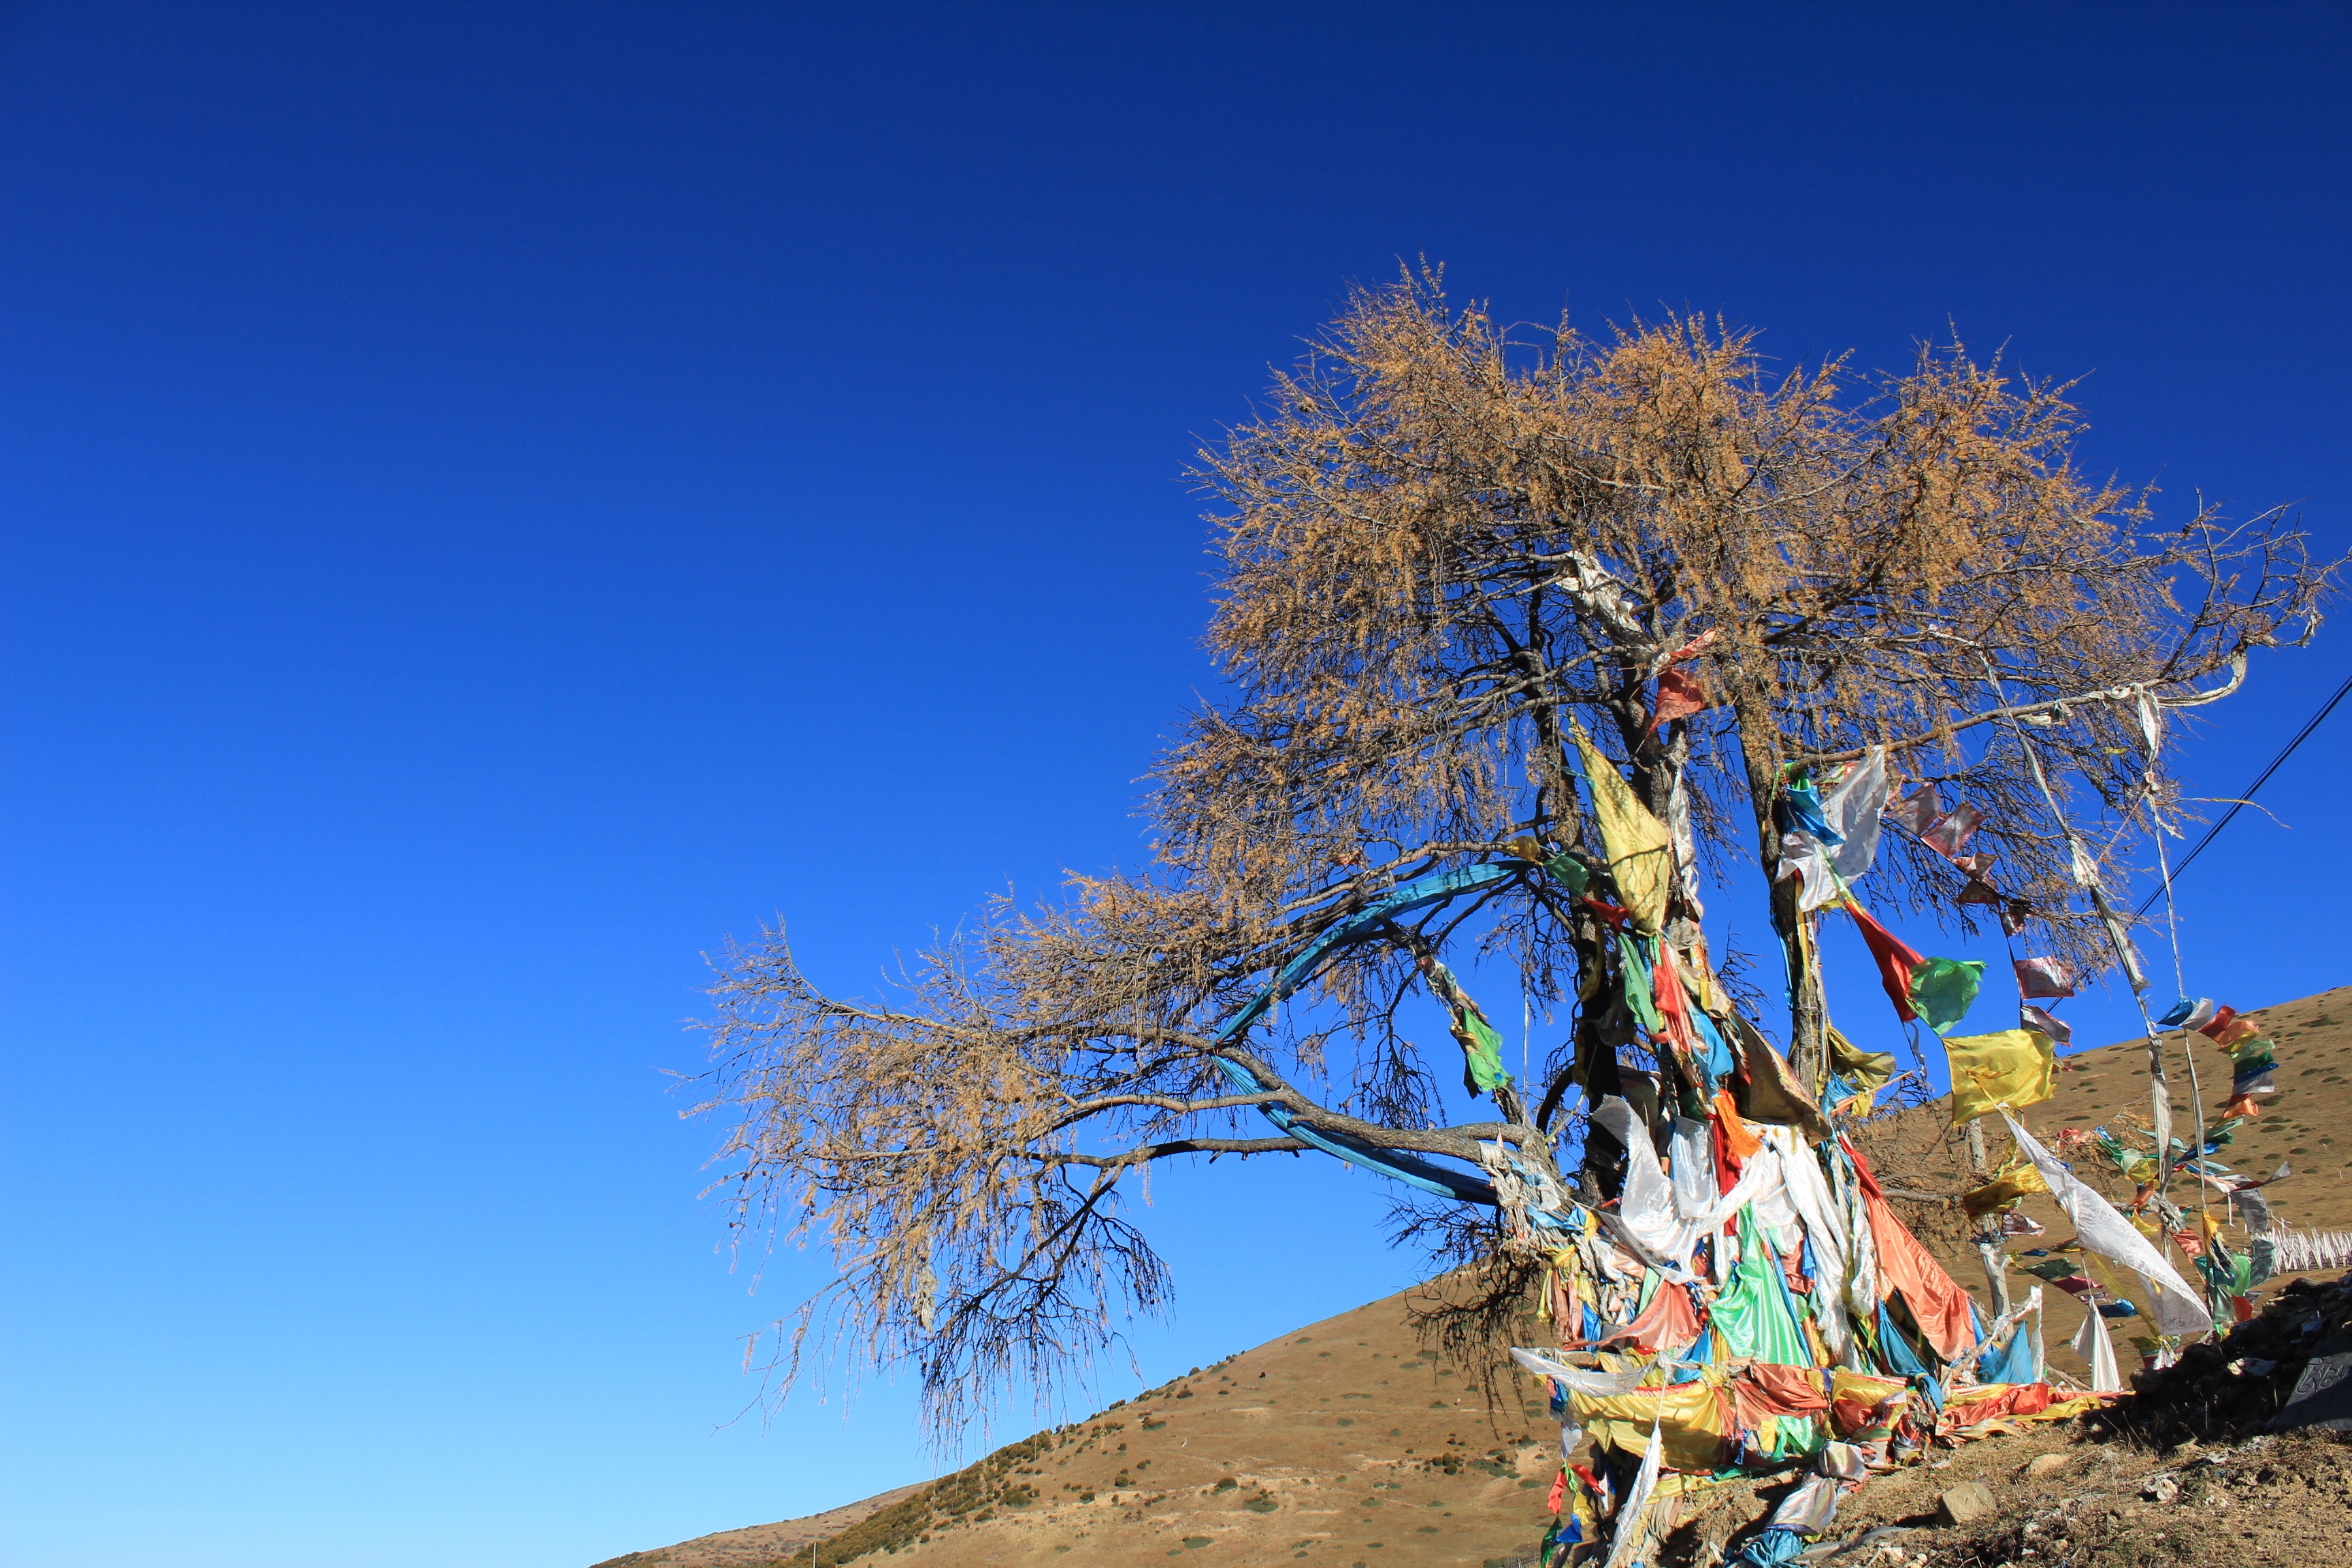
landscape, tree, branch, plant, sky, flower, wind, blue, prayer flags, in tibetan areas, woody plant